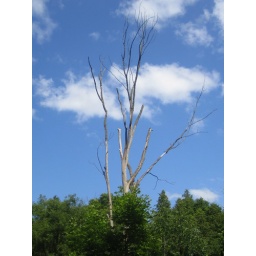
This late summer sky in Carlisle is beautiful. I love the contrast of the tree on the sky.